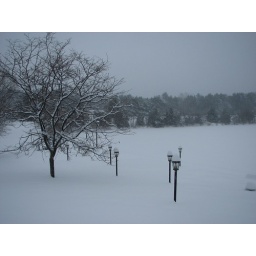
In the spring, the Locust tree is yellow and in the fall it turns green, then yellow again.  It's really pretty.